Inter-Prefectural Women's Ekiden

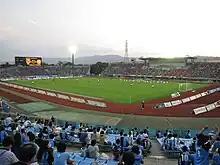
Nishikyogoku Athletic Stadium is the start and end point of the race

The Inter-Prefectural Women's Ekiden is an annual women's ekiden (road running relay race) for Japanese runners held in January in Kyoto Prefecture. The course has a looped point-to-point format over the marathon distance of 42.195 km and begins and ends within the Nishikyogoku Athletic Stadium.